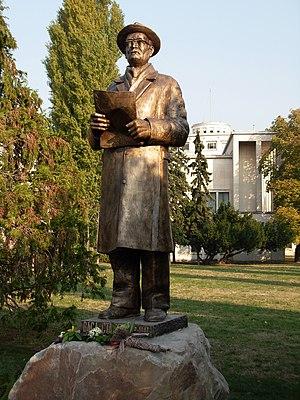
Novi Sad est une ville et une municipalité de Serbie située dans la province autonome de Voïvodine et dans le district de Bačka méridionale. Selon les données du recensement de 2011, la ville intra muros compte 231 798 habitants, la municipalité 307 760 et le territoire métropolitain de Novi Sad, appelé Ville de Novi Sad, 341 625.
Vasa Stajić est un philosophe et un écrivain serbe. Il a été l'élève du professeur Aleksandar Sandić.